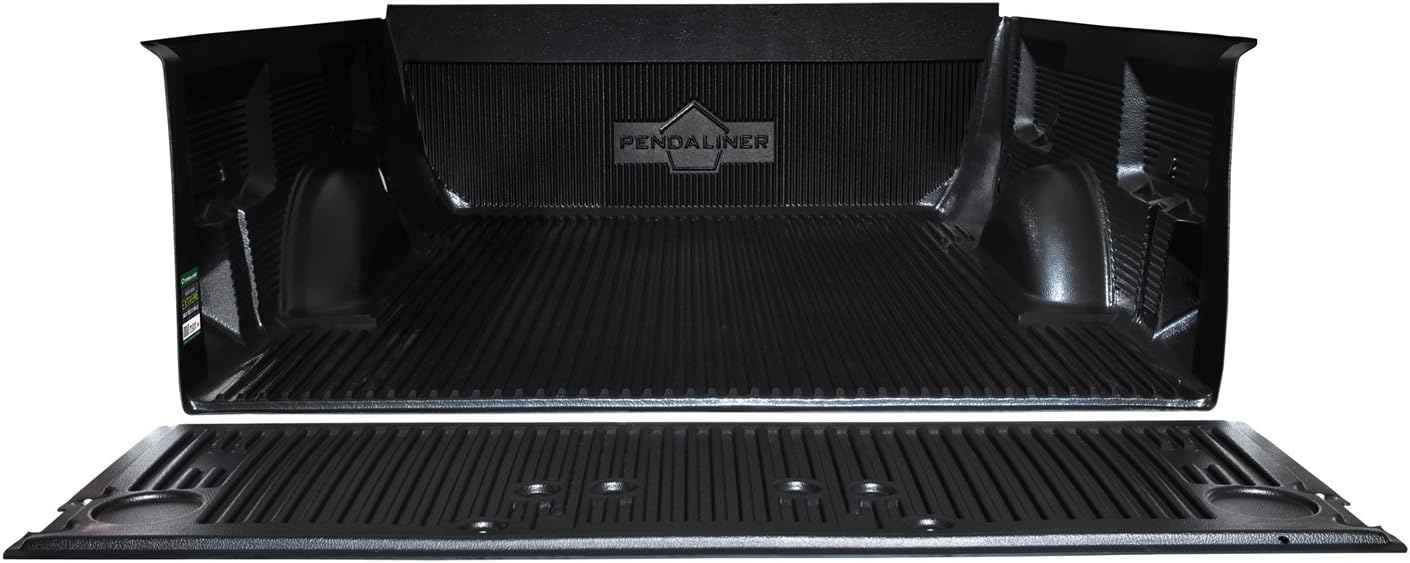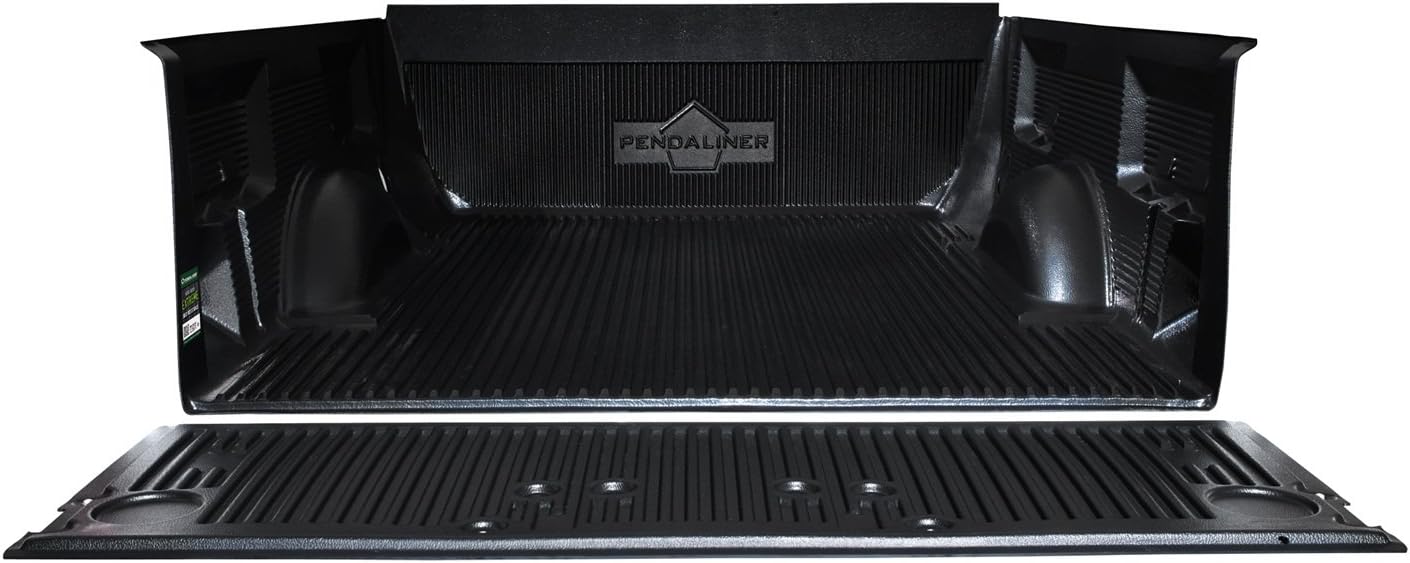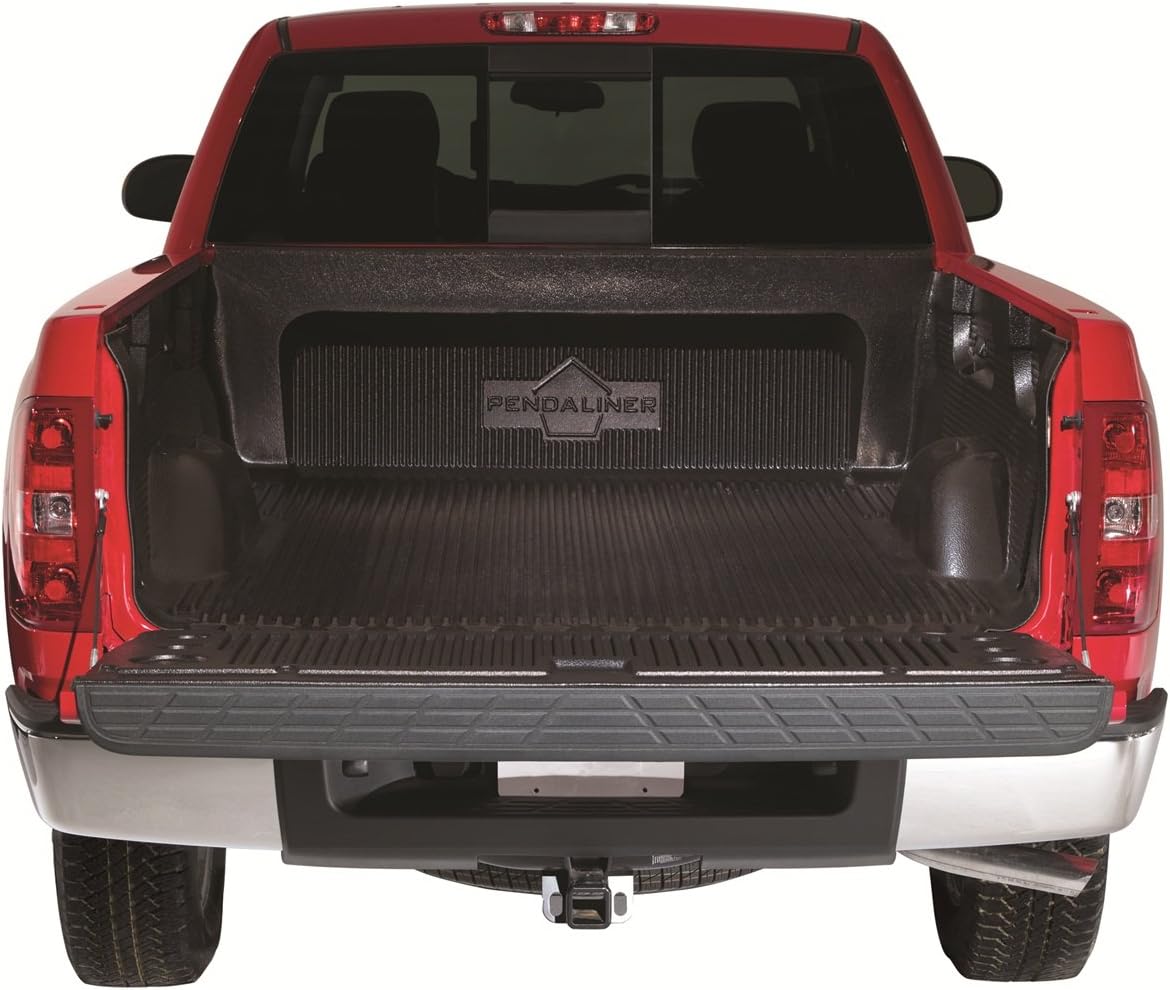
Penda 73001SRZX 8' Bed Liner for Ford
Category: Automotive
Extreme Skid Resistance To Protect Your Cargo. Deep Rich UV Protected Finish. Rib Design Guards Against Dents And Scrapes. Custom Fit Allows Water To Drain Away From The Bed. Resists Gasoline/Oils And Most Chemicals. Molded In Board Holders And Tailgate Cupholders. No Drill Install/Tie Down Hole Caps On Most Models. Satisfaction Guaranteed With No Hassle Warranty.
Features: 73001SRZX